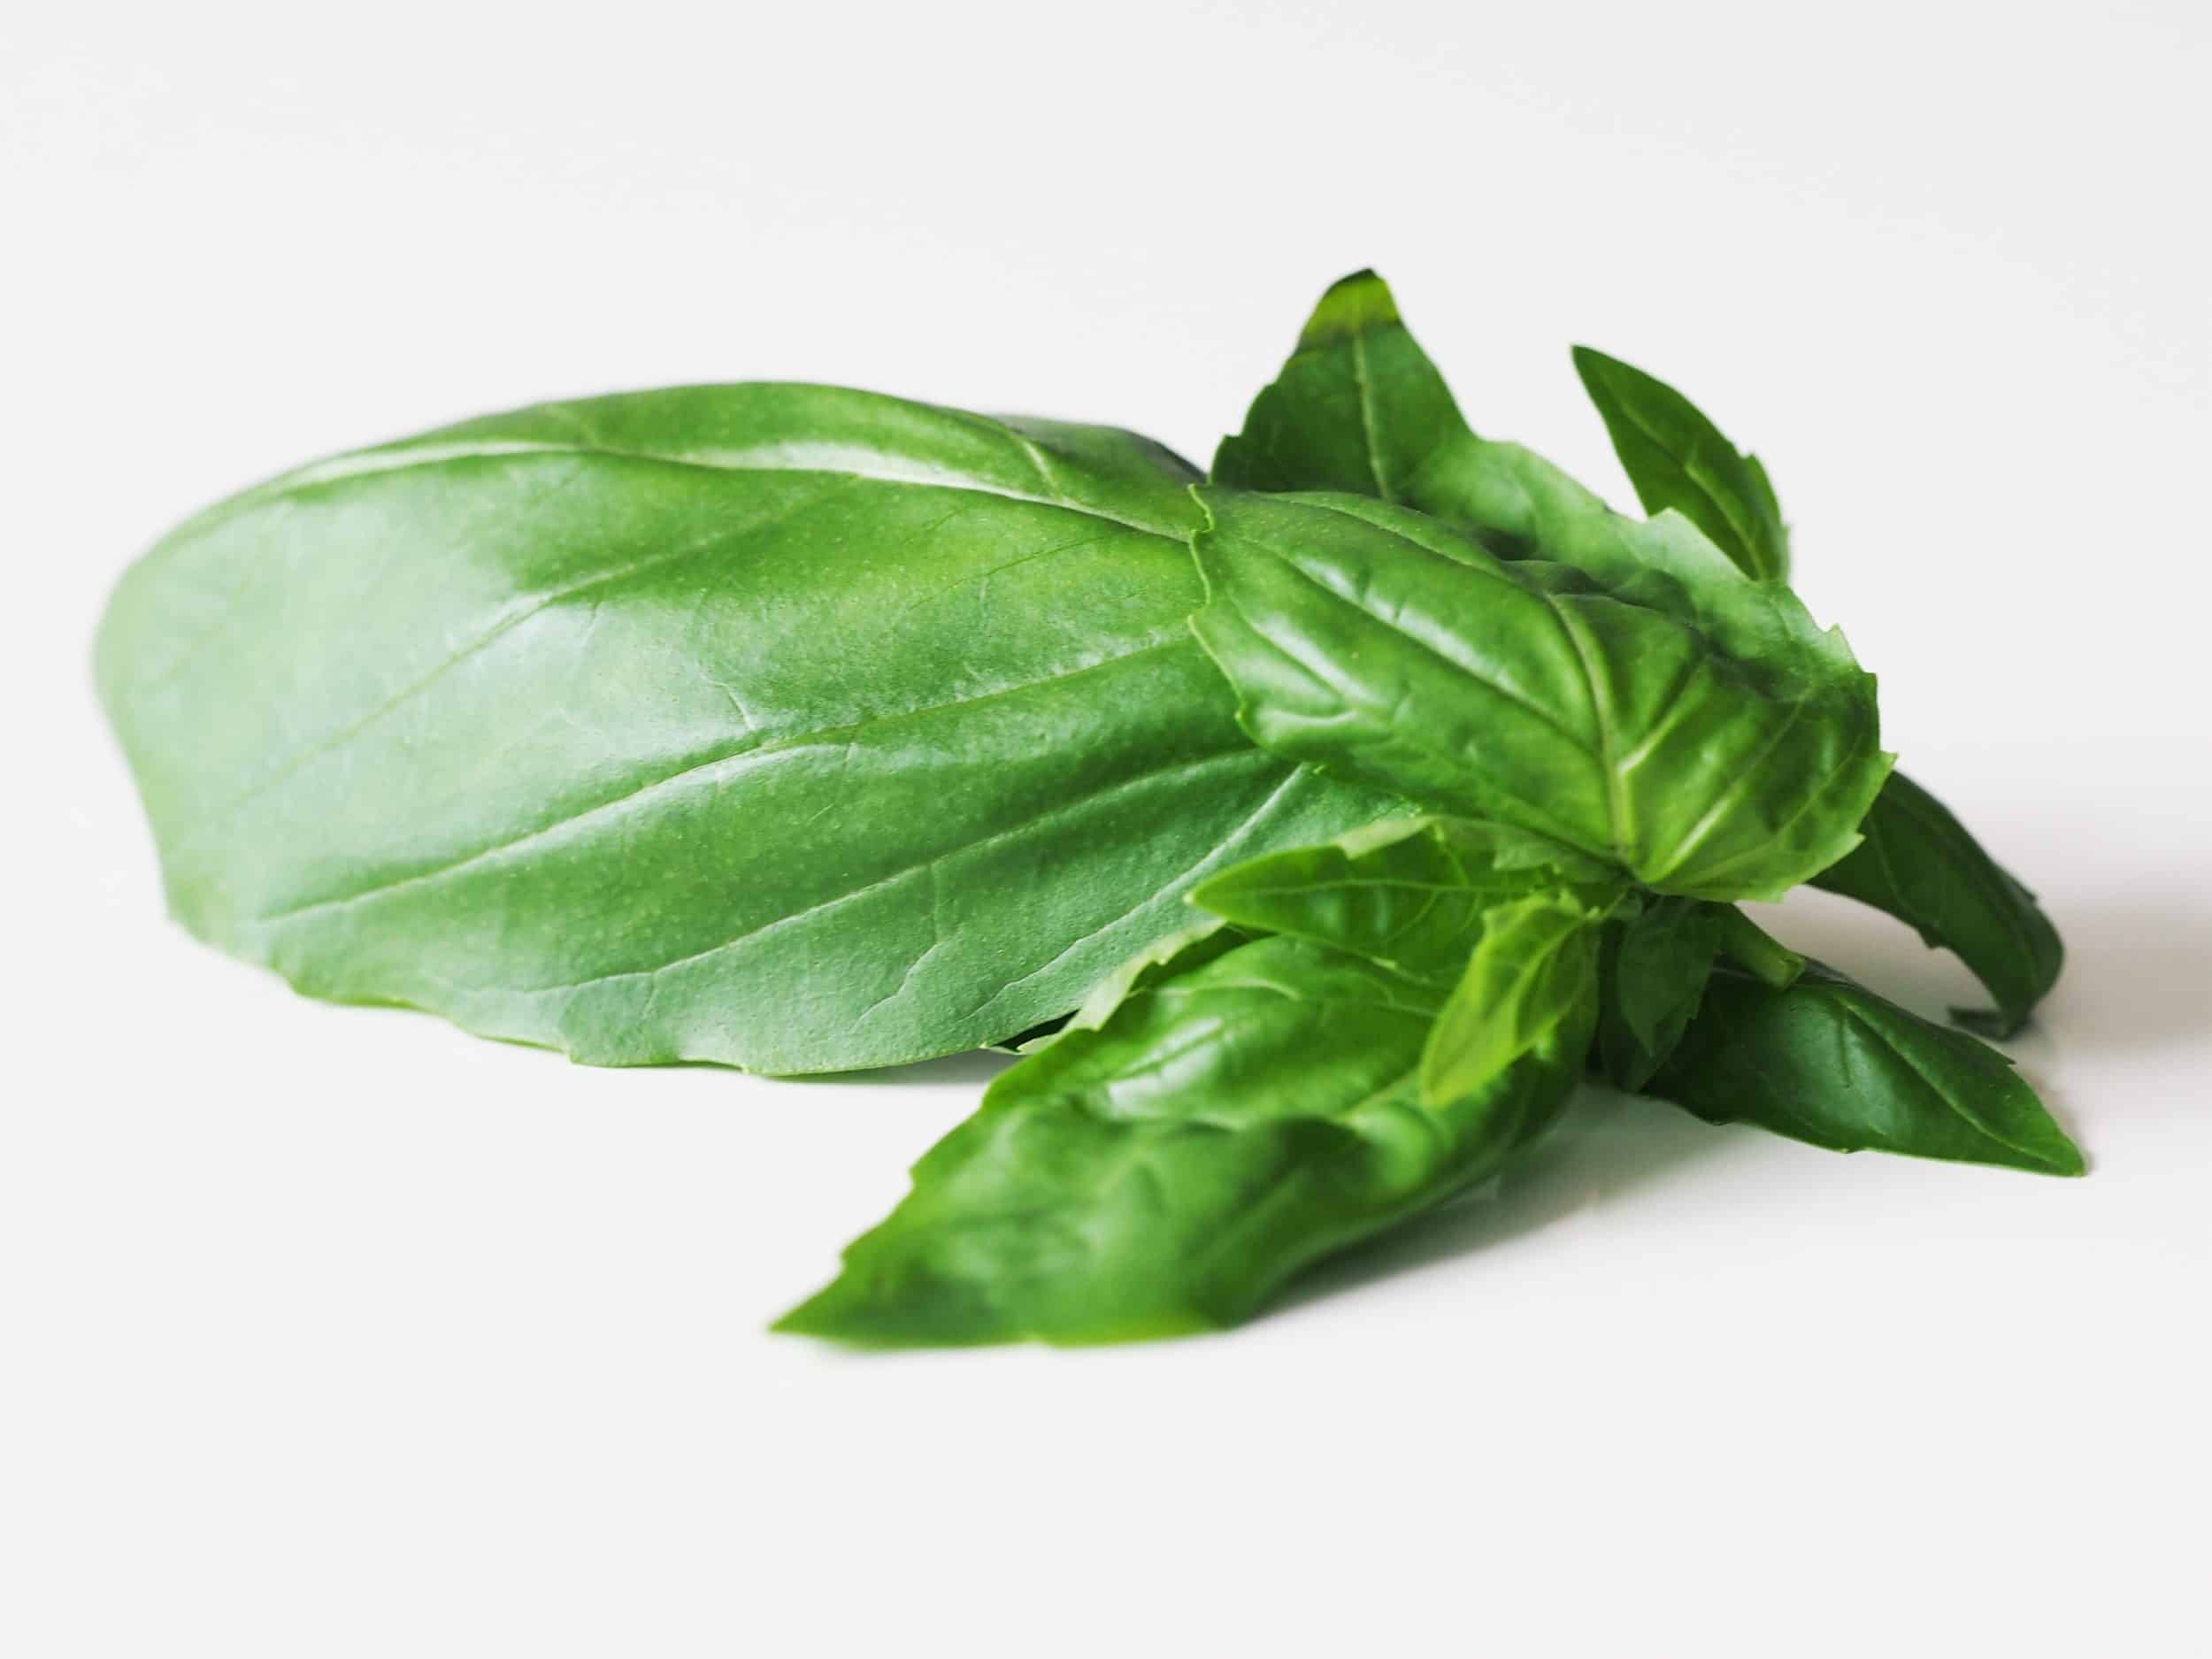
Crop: unknown
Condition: basil